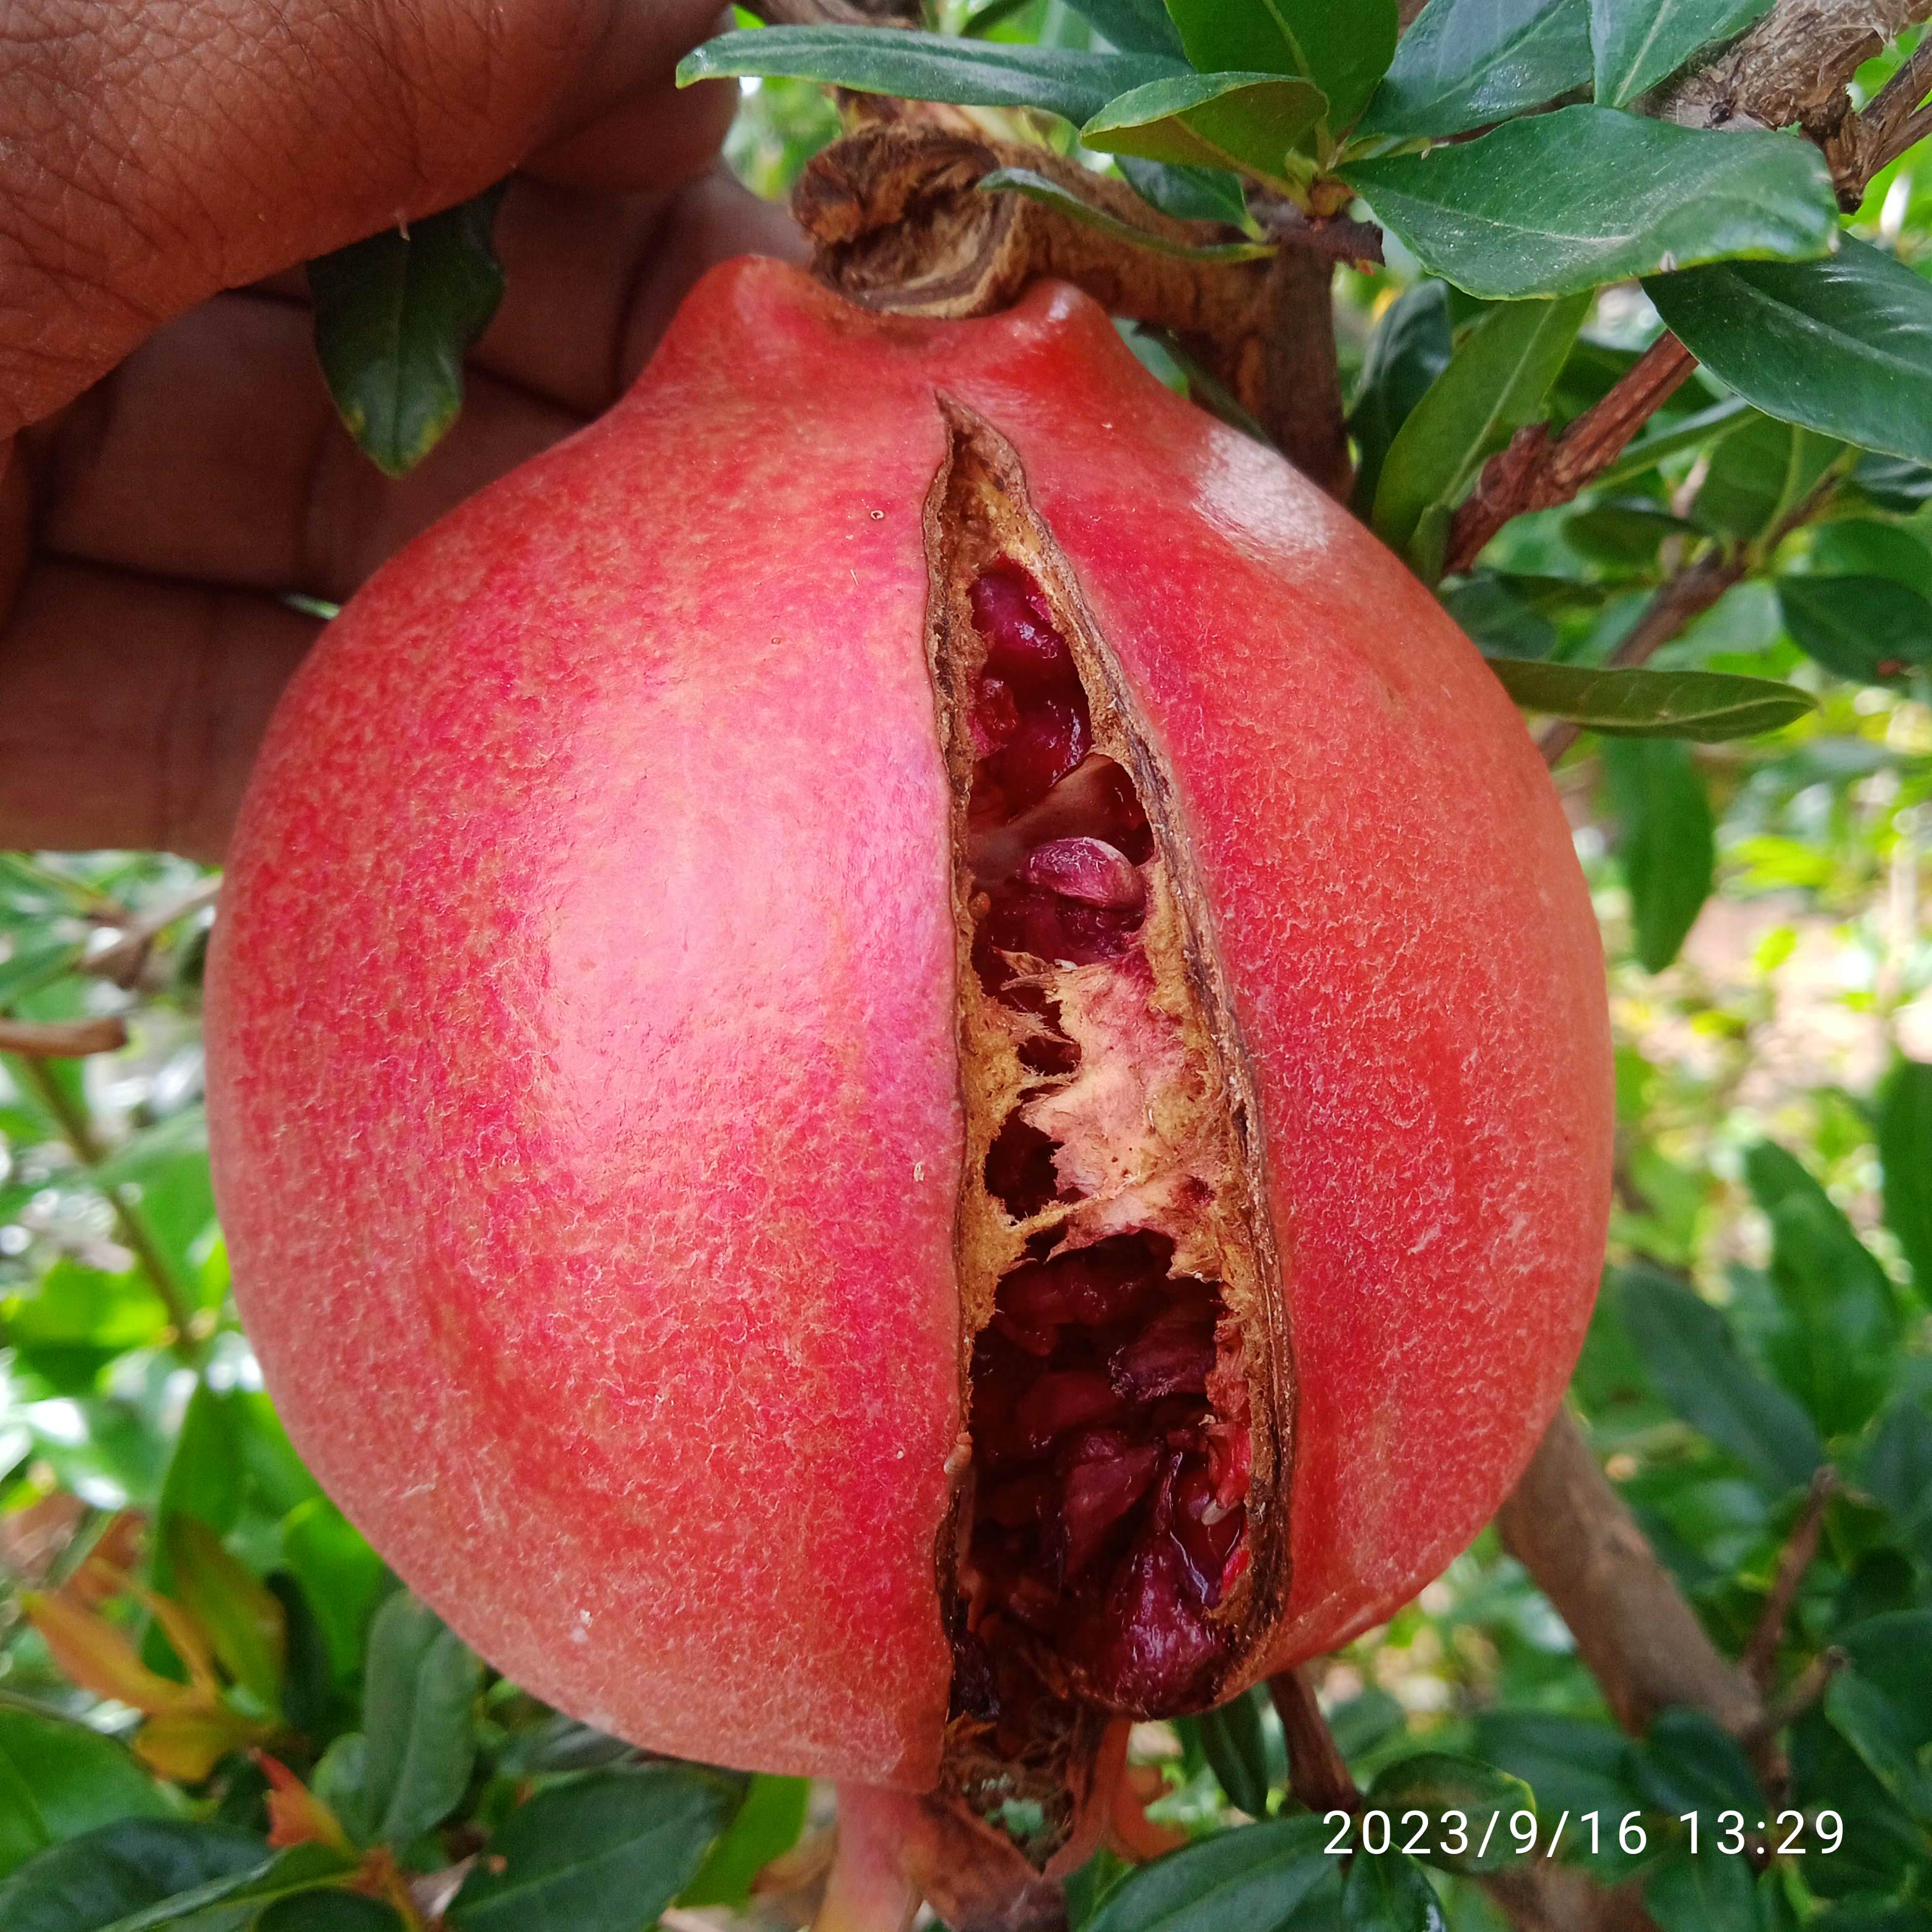
Label: Bacterial_Blight